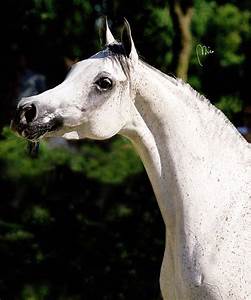
Label: cavallo